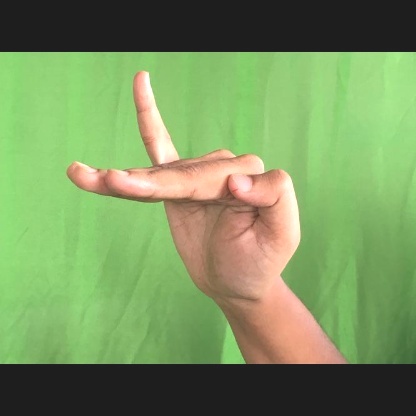
Mudra: Hamsapaksha